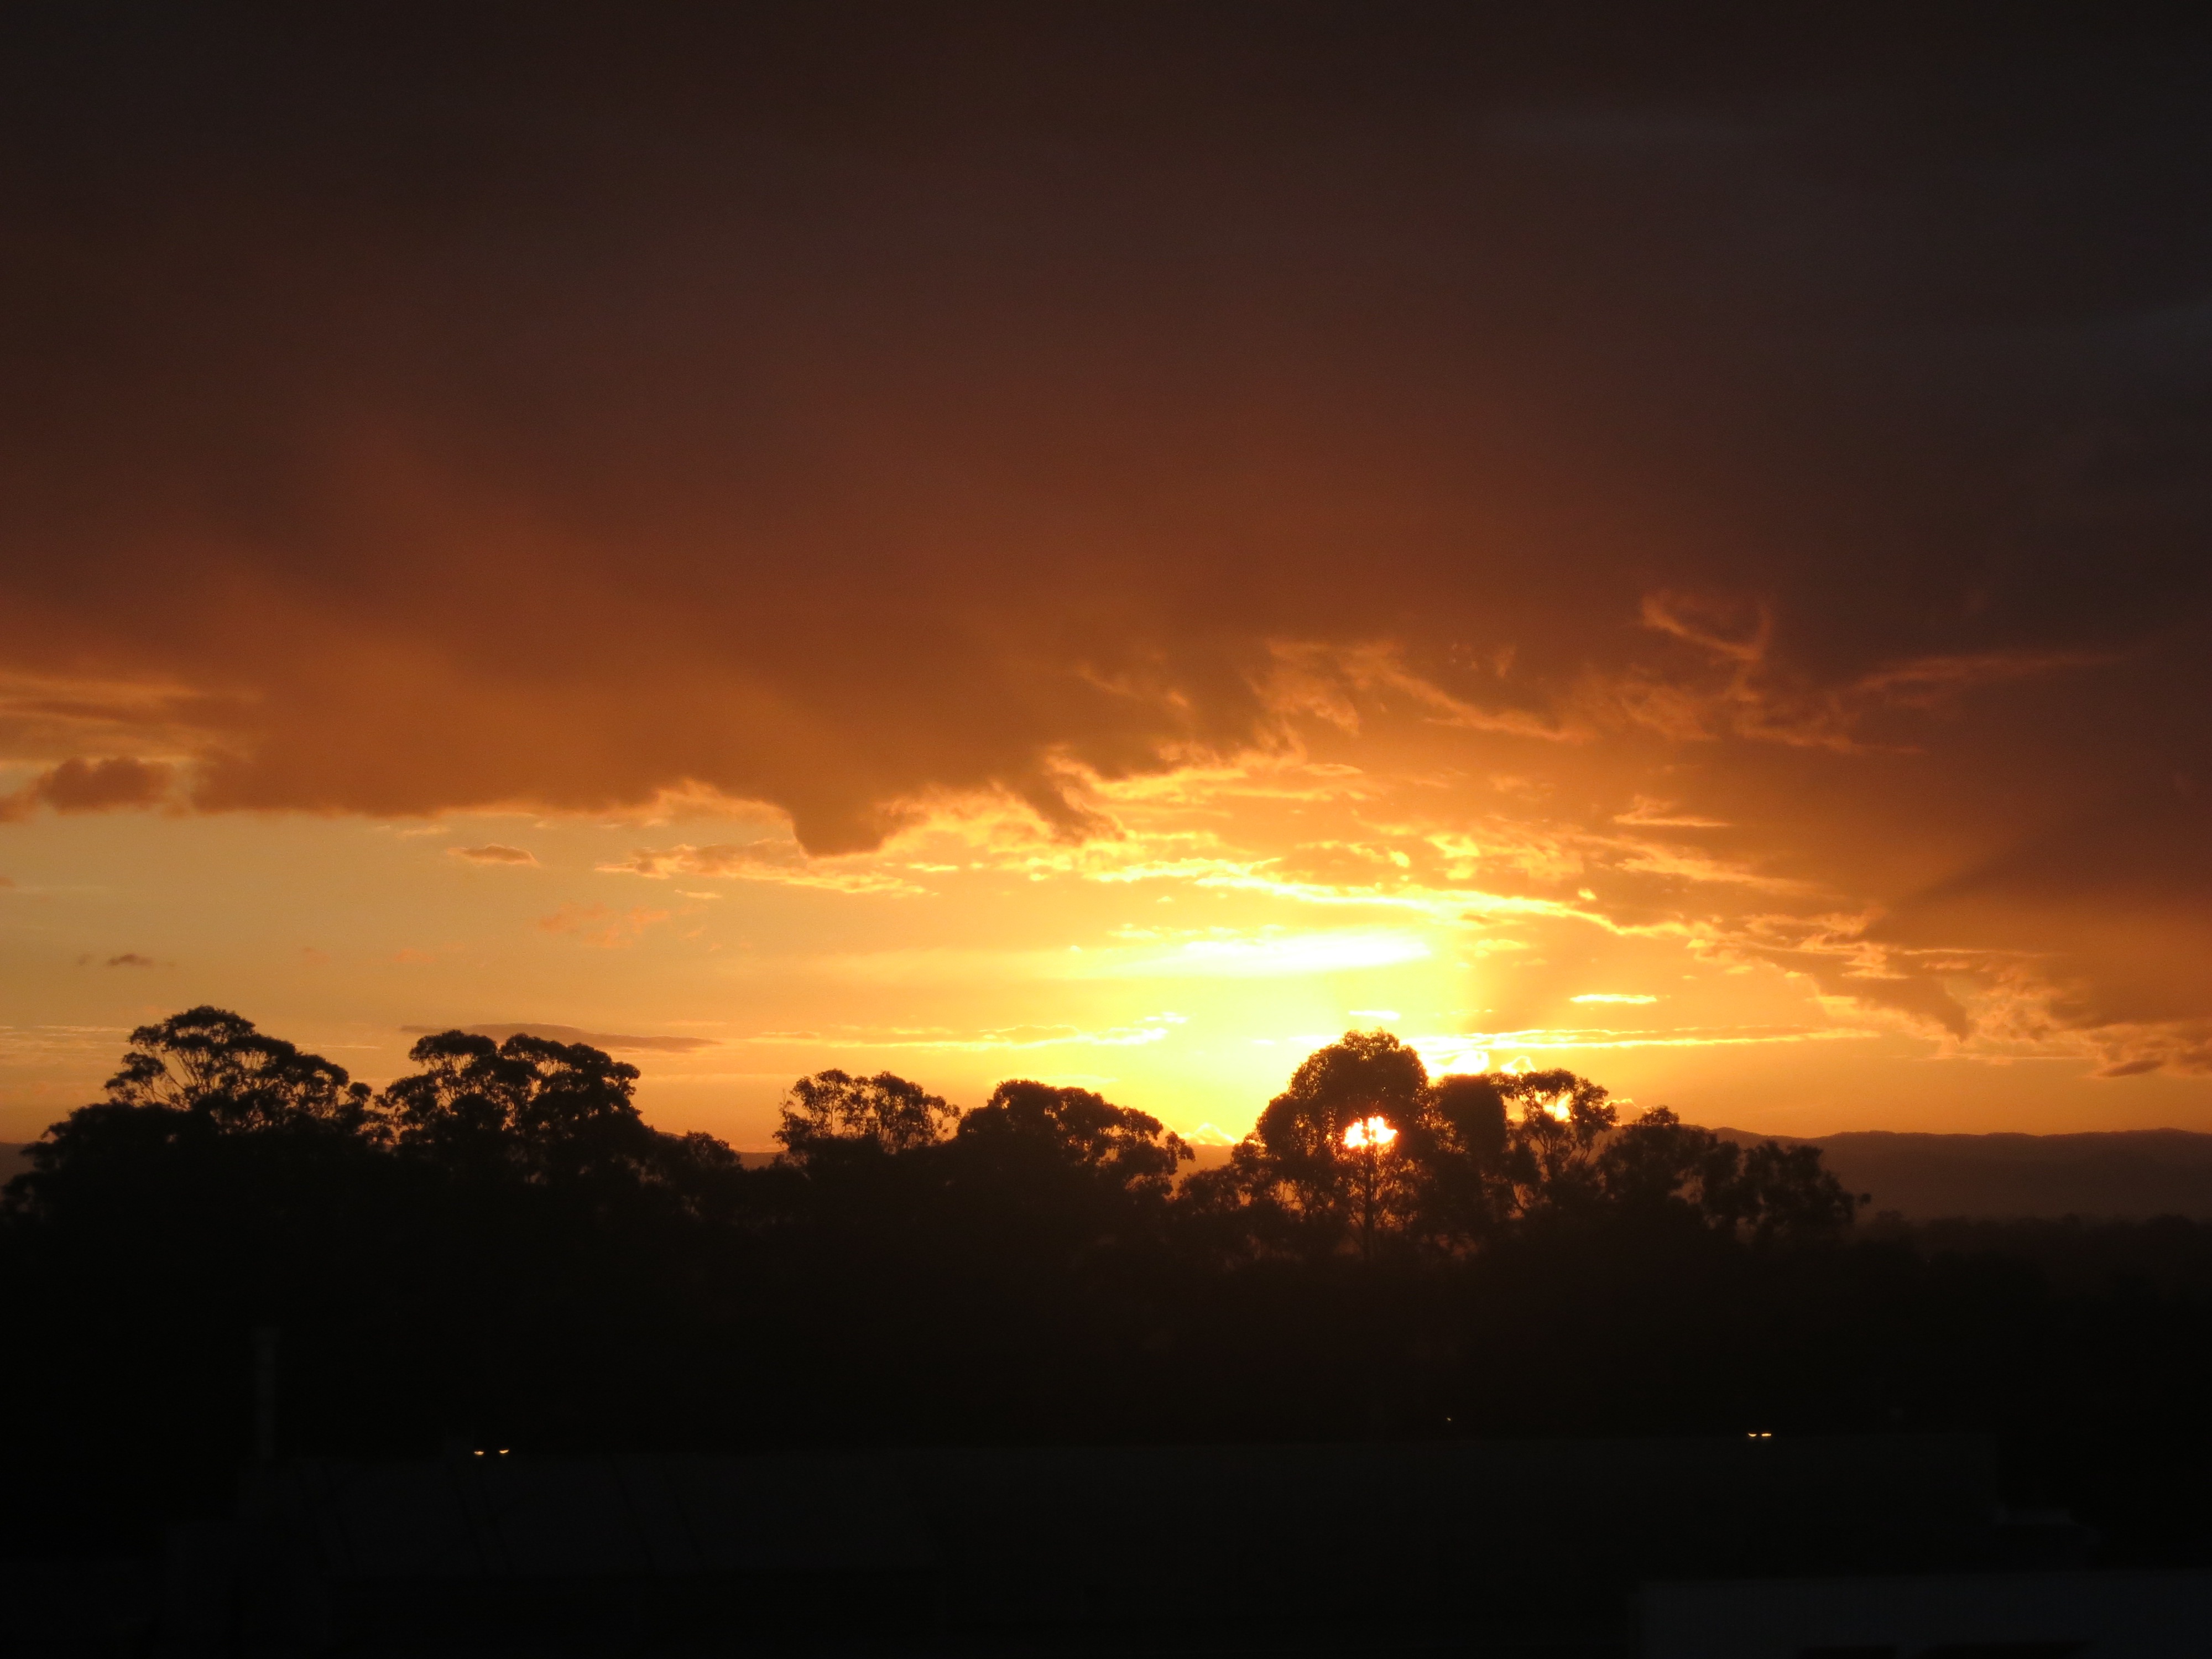
landscape, nature, outdoor, horizon, light, cloud, sky, sun, sunrise, sunset, sunlight, morning, dawn, atmosphere, summer, travel, dusk, evening, holiday, freedom, sunny, bright, joy, sunset sky, afterglow, red sky at morning